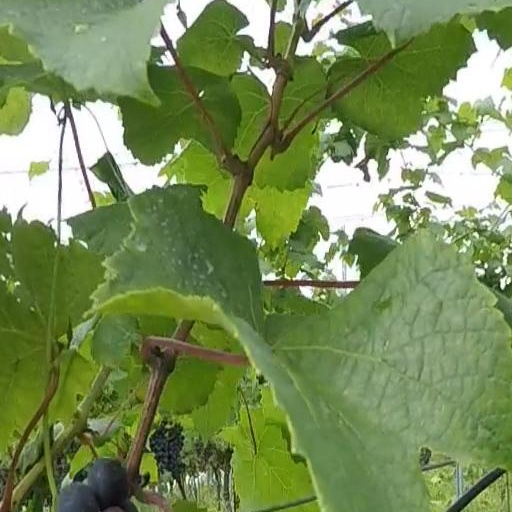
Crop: grape